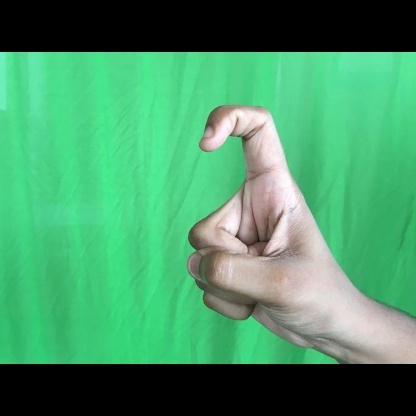
Mudra: Tamarachudam